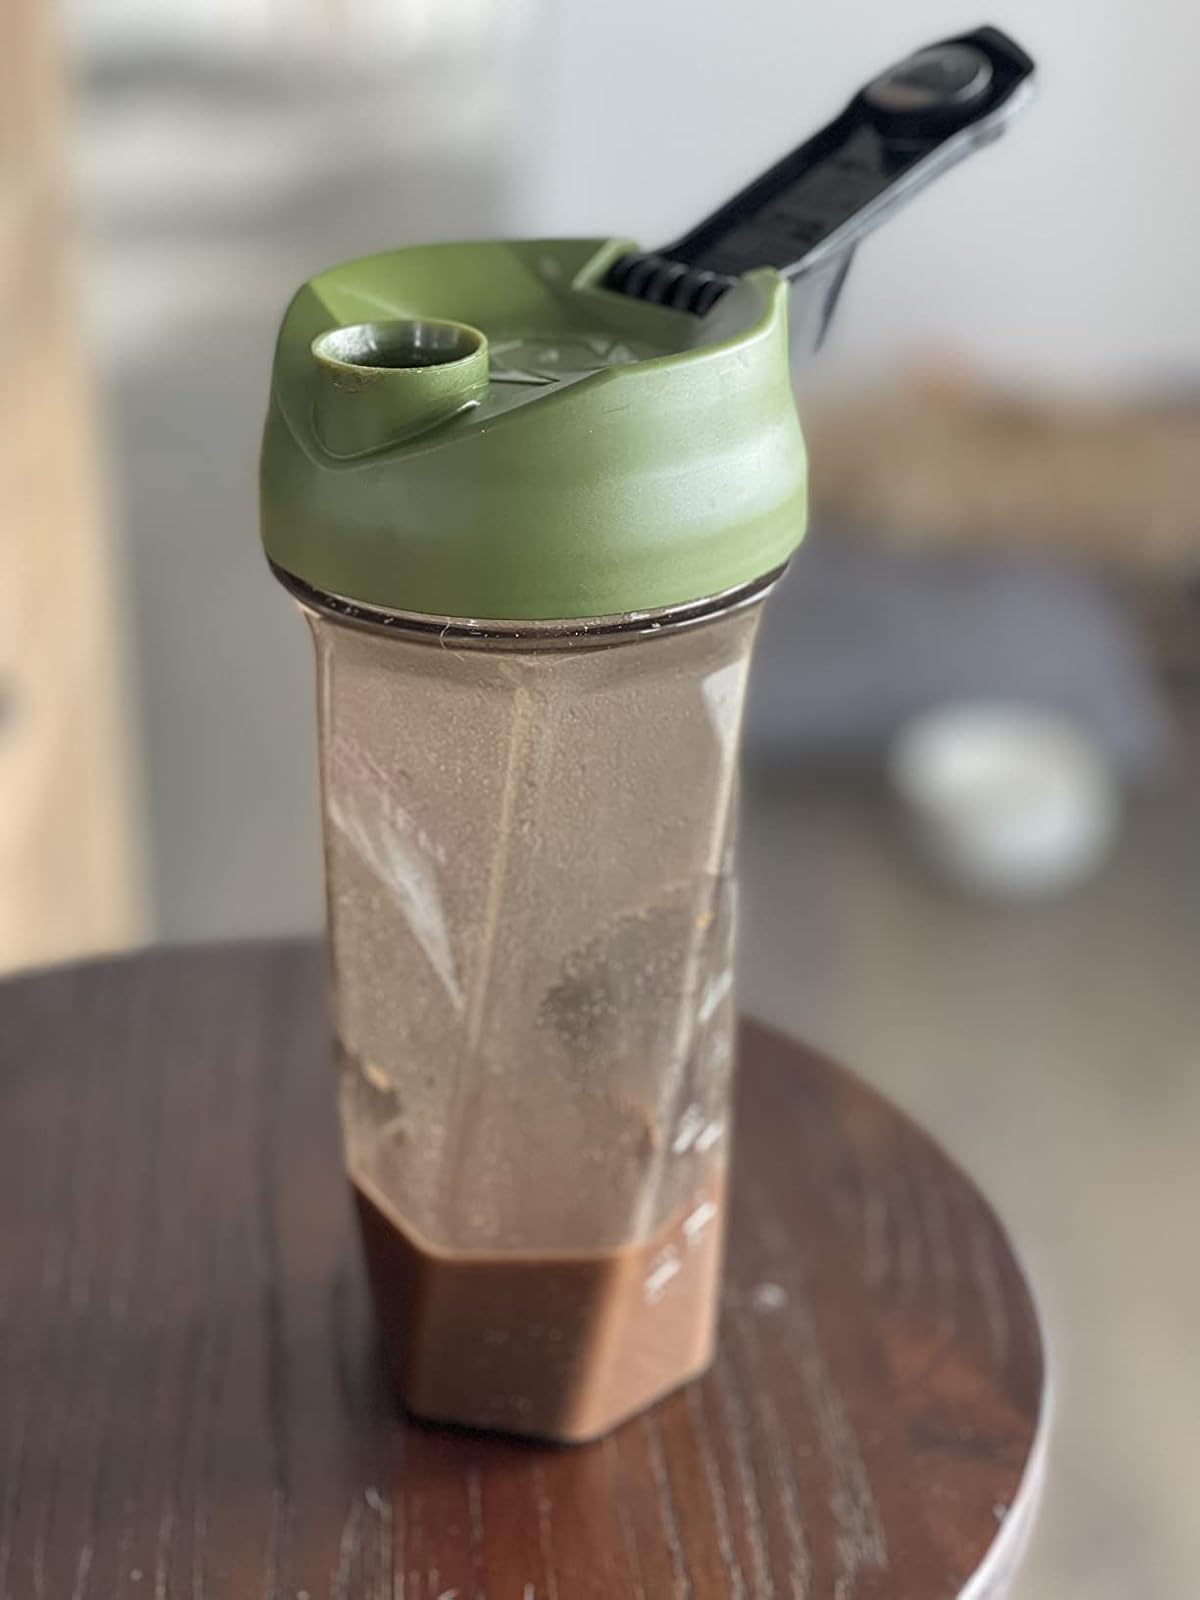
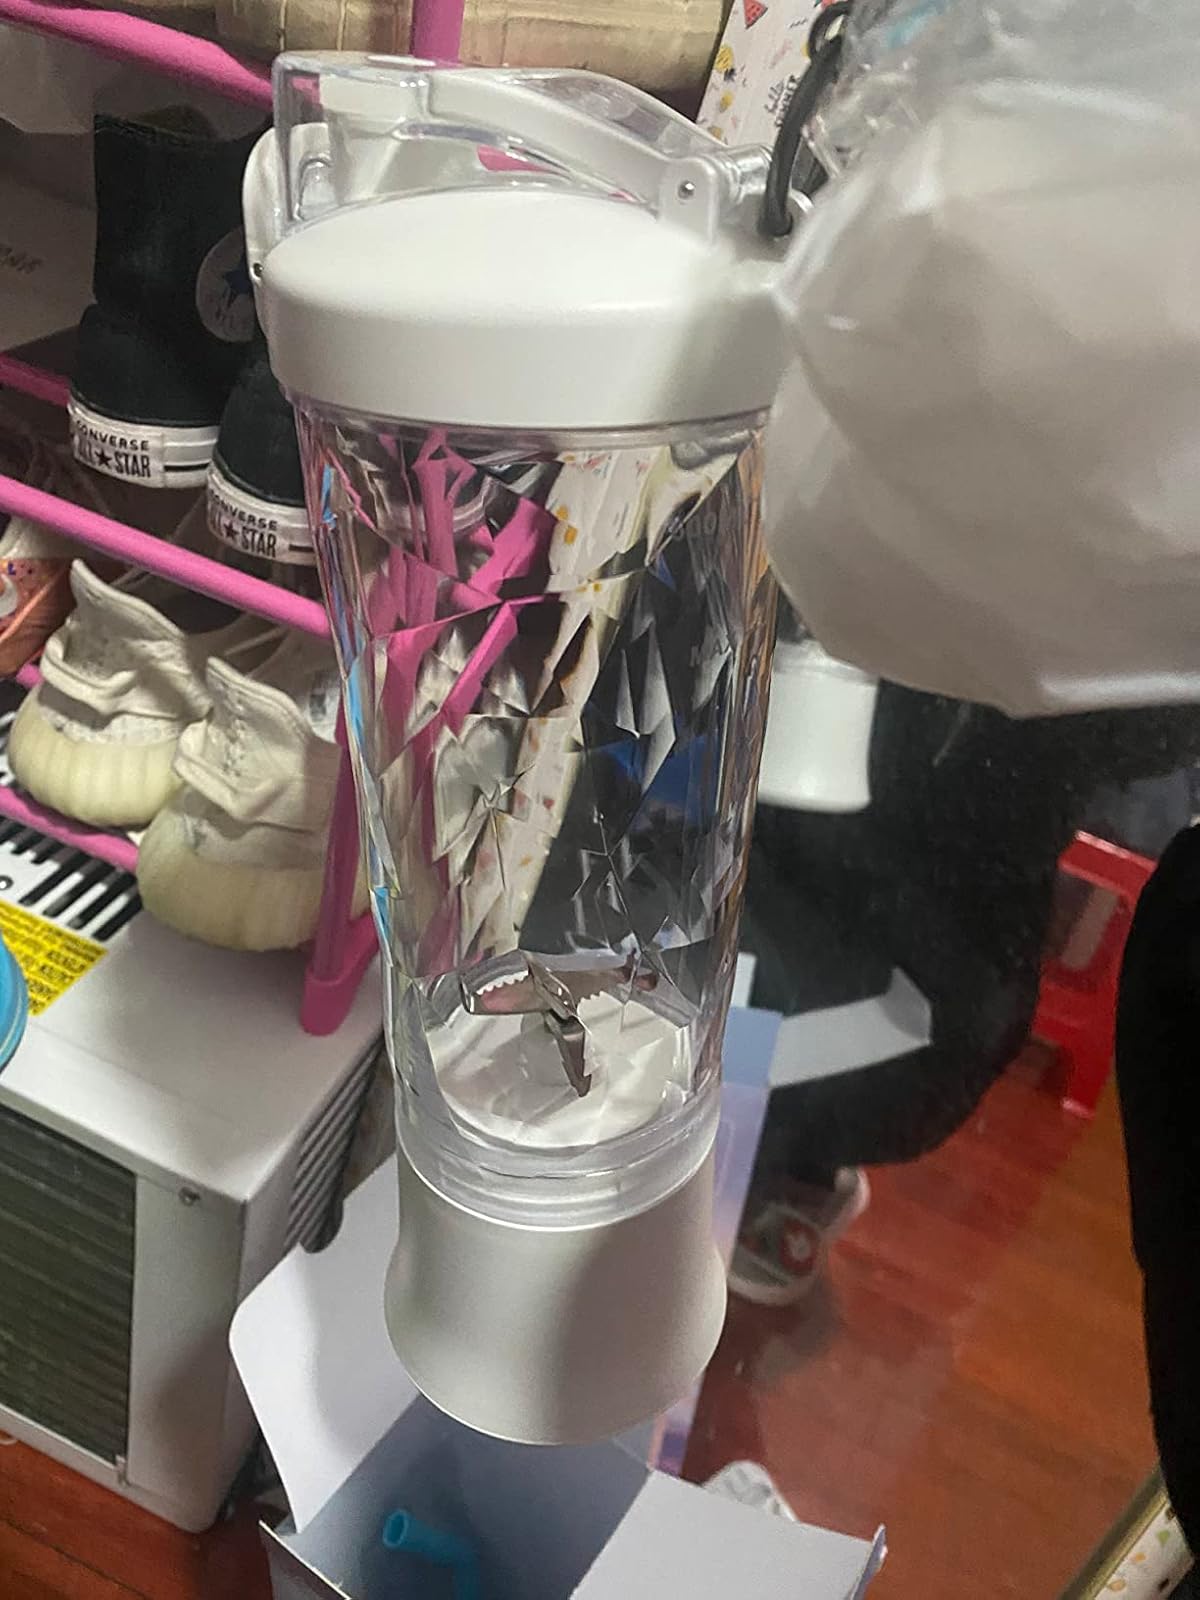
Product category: items_blender
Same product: no